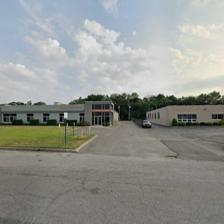
Label: streetView